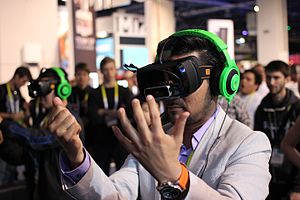
Razer
Person med produkter fra Razer til brug for Virtual Reality spil
Razer USA er en amerikansk producent af tilbehør til computere og spilleudstyr. Firmaet er grundlagt i 1998. Virksomheden har specialiceret sig i fremstilling af computermus og tastaturer, der sælges under navne som Boomslang, Diamondback, Copperhead, Krait, Deathadder og Lachesis. Nogle af firmaets computermus har 12 knapper, hvilket giver mulighed for kontrol og hastighed under afvikling af spil, som eksempelvis World of Warcraft.